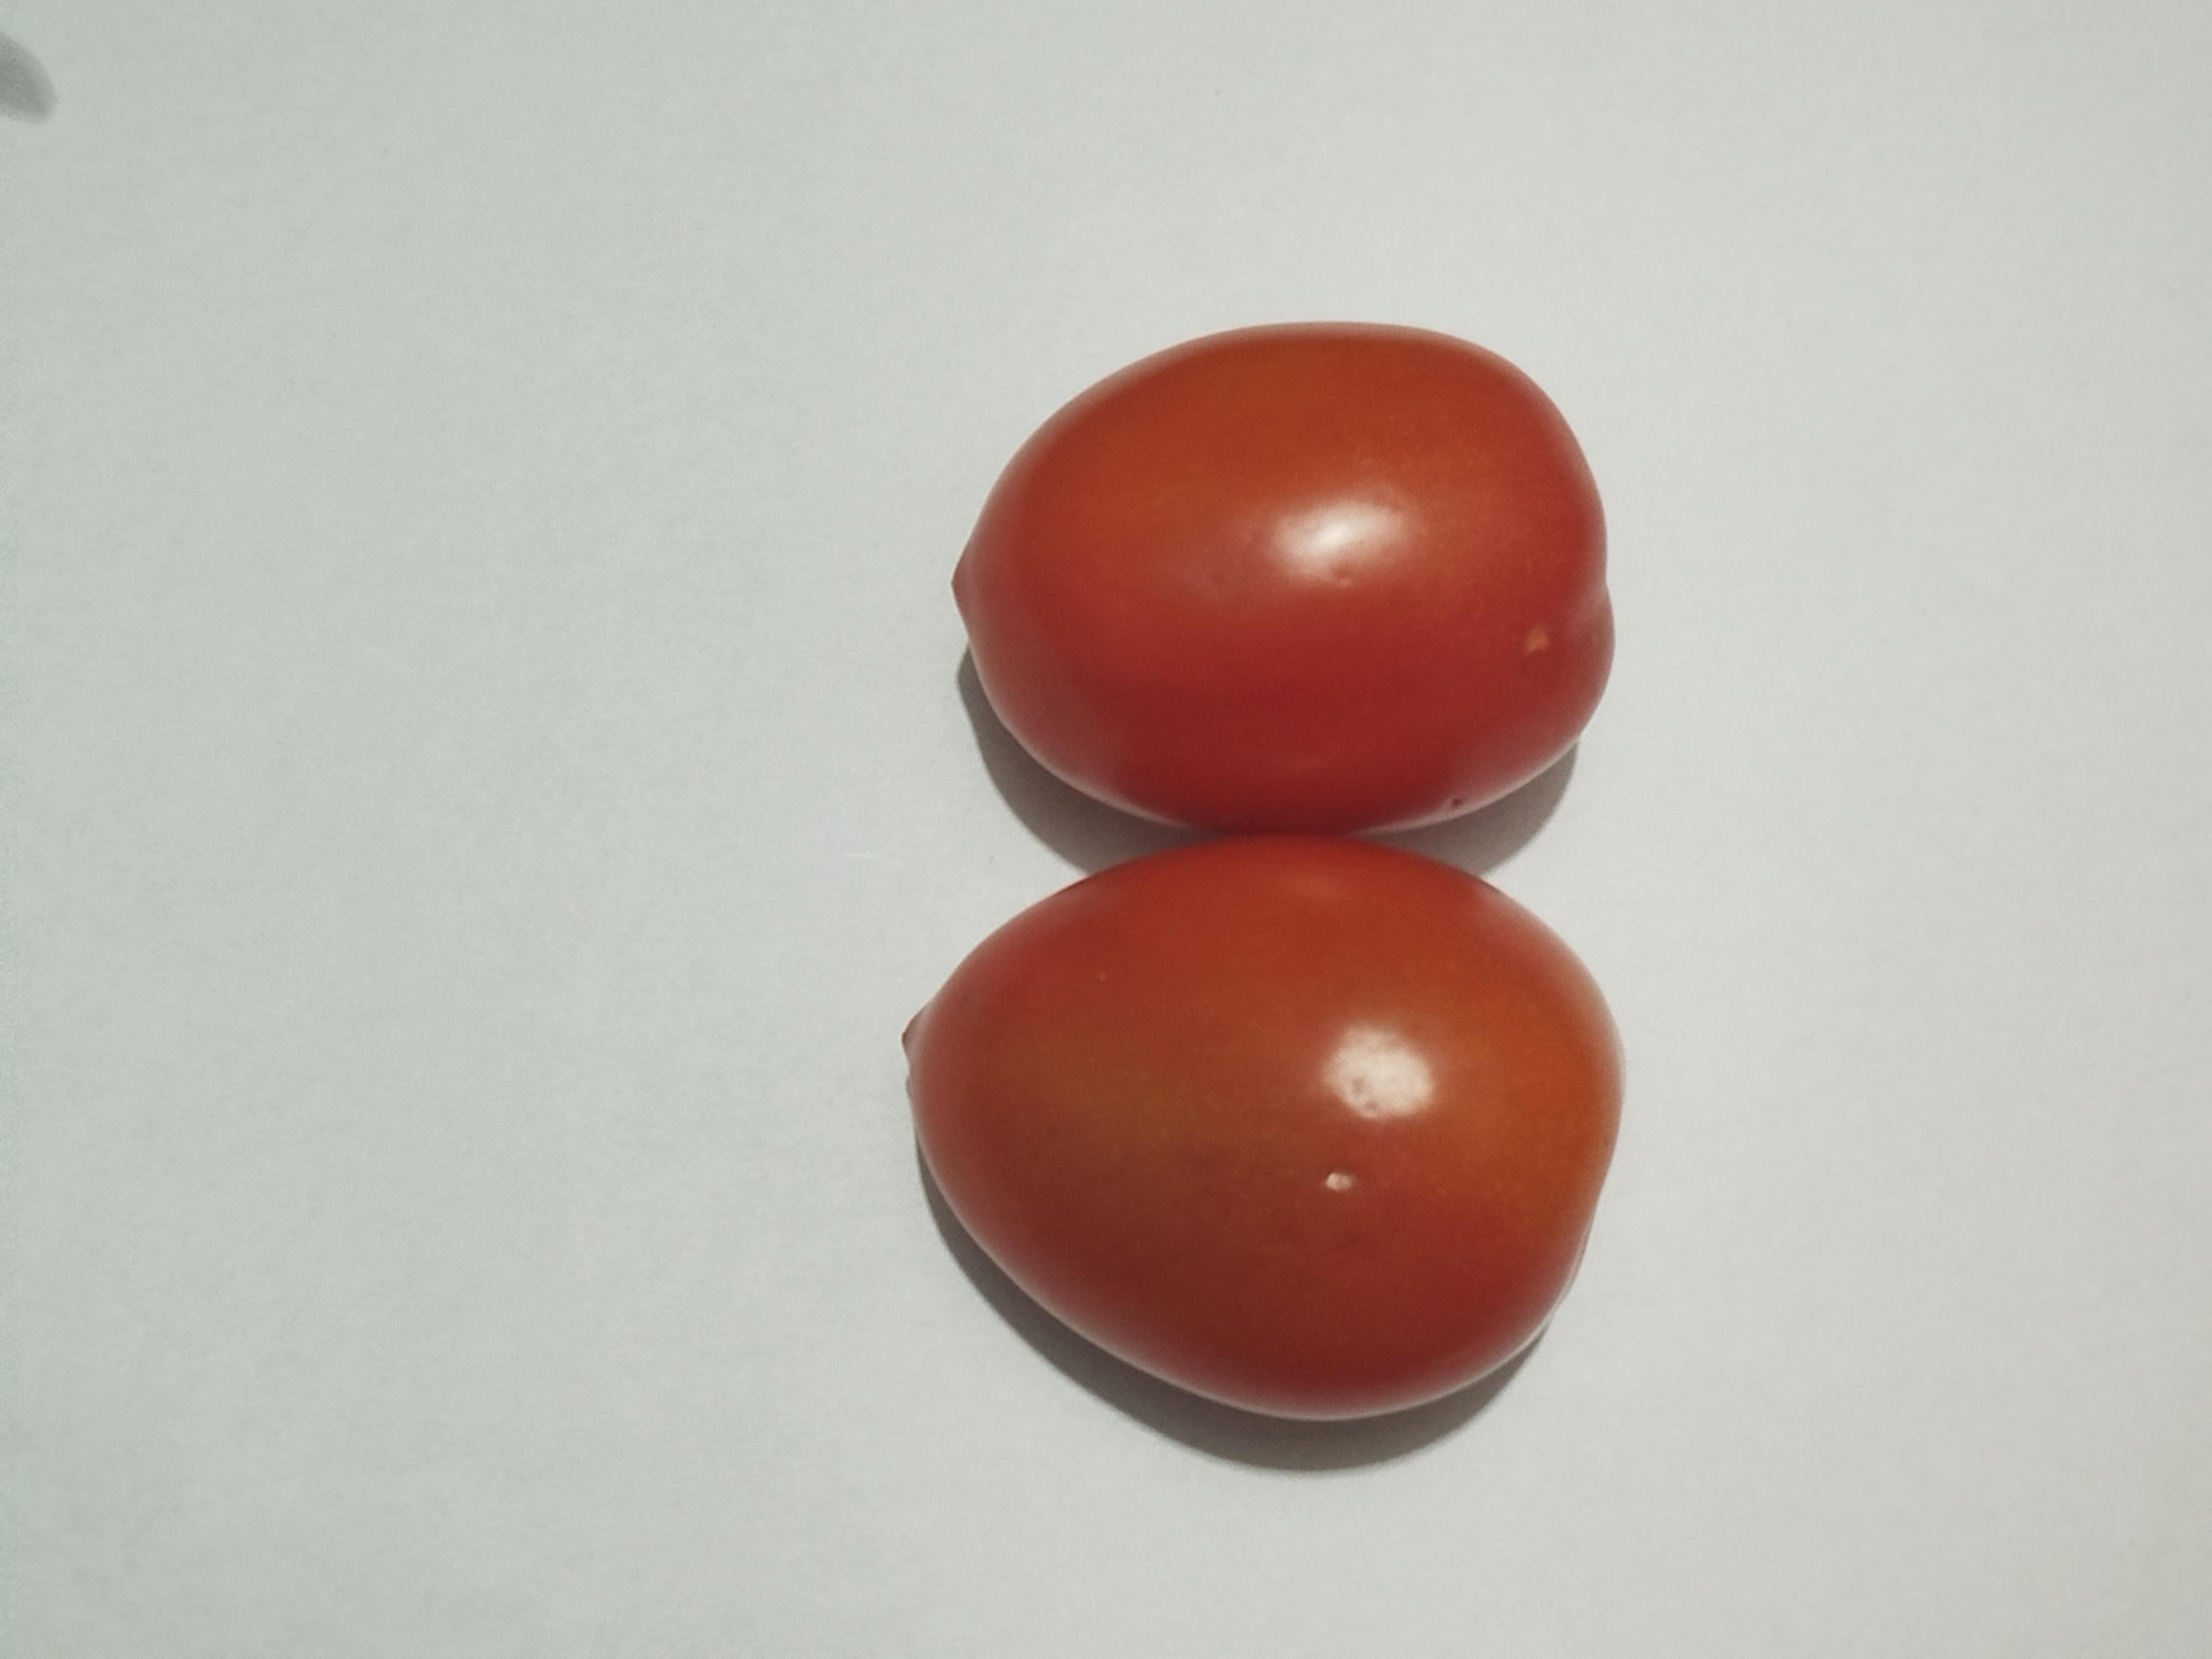
Label: Tomato